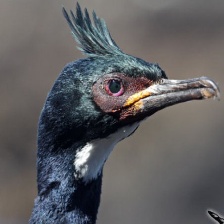
Species: AUCKLAND SHAQ
Scientific name: LEUCOCARBO COLENSOI